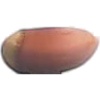
Label: hazelnut